Johnston railway station

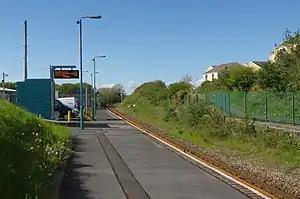
Johnston station in 2018.

Johnston (Pembs) railway station is an unstaffed railway station in the village of Johnston in Pembrokeshire, Wales. It opened in 1856 as part of the final section of the South Wales Railway main line from to . It has gone by various names and is now operated by Transport for Wales Rail. Train stops are made at the station by request only.